Dowding system

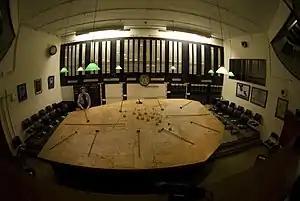
11 Group's Operations Room is now known as the Battle of Britain Bunker. On the plotting table are numerous plots. The sector clock on the wall behind the map has coloured 5 minute regions matching the colours on the plots. Above the clock is the main tote board showing the status of the various airfields and their squadrons.

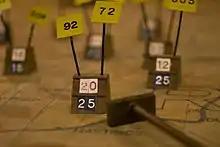
A wooden marker on a map, surrounded by several others. Below and to the right is a cue with a wooden slab on the end, used to move the markers.

The second improvement introduced by Dowding was aimed at reducing the amount of information being sent to the pilots, and speeding its delivery. For this task, Dowding introduced a hierarchy of control and information flow which ensured that only the information the pilots needed was forwarded to them. At the topmost level was FCHQ filter room, located at Bentley Priory. FCHQ maintained an overall view of the entire battlespace by filtering the information from CH into individual tracks. The track information was then forwarded one step down a hierarchy, to the Groups.